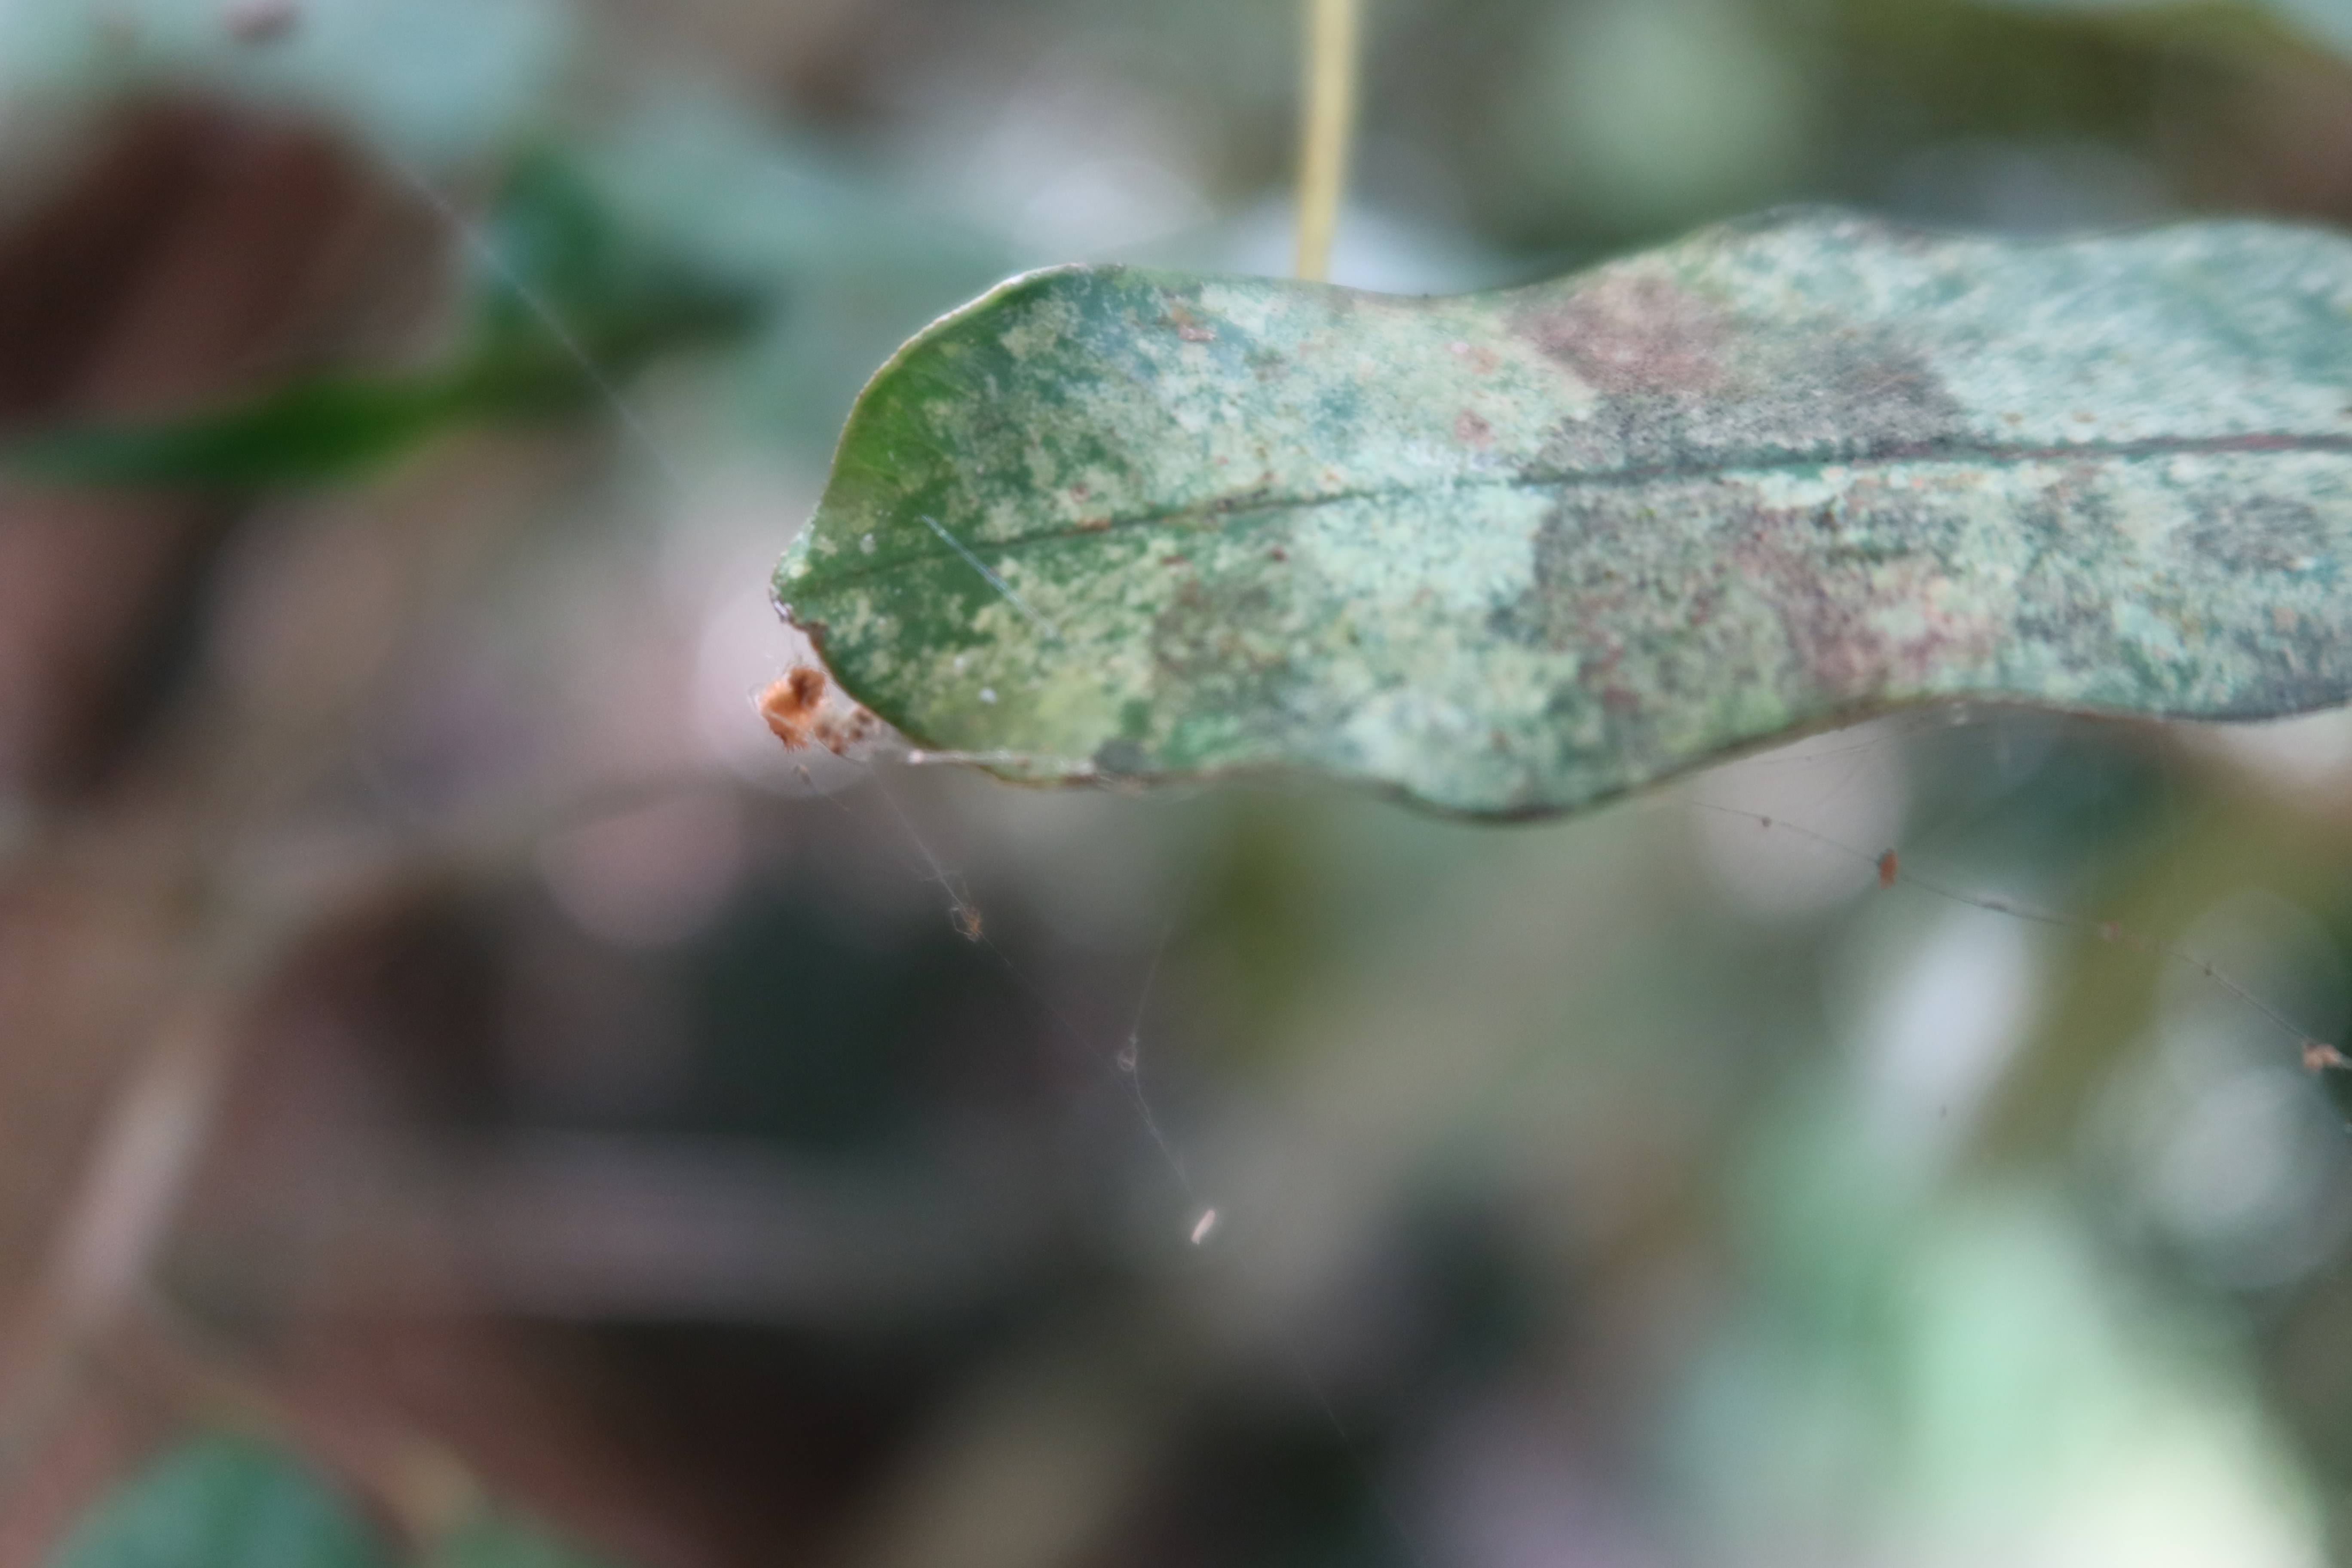
Label: Downy mildew